List of tallest buildings in Nuremberg

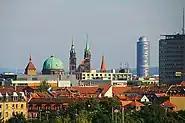
Nuremberg: Old and new towers

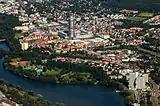
Aerial photography of Wöhrd and Mögeldorf in Nürnberg, Germany

This list of tallest buildings in Nuremberg ranks high-rise buildings and important landmarks that reach a height of 50 meters (164 feet). The tallest structure in the city is by far the 292-meter-high Fernmeldeturm Nürnberg, a telecommunication tower built in 1980.